B. W. Canady House

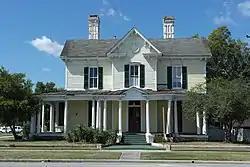
B. W. Canady House, September 2013

B. W. Canady House is a historic home located at Kinston, Lenoir County, North Carolina. It was built about 1883, and is a two-story, L-shaped, Italianate style frame dwelling. It has a gable roof, gabled two-story projecting central entrance bay, and one-story rear wing. It features a wraparound front porch, pendant eave brackets, a paneled frieze, and tall brick interior chimneys with elaborate panelled stacks and corbelled caps.